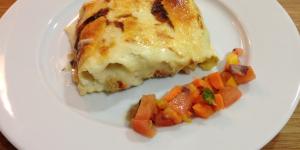
canelones de verduras y gambas